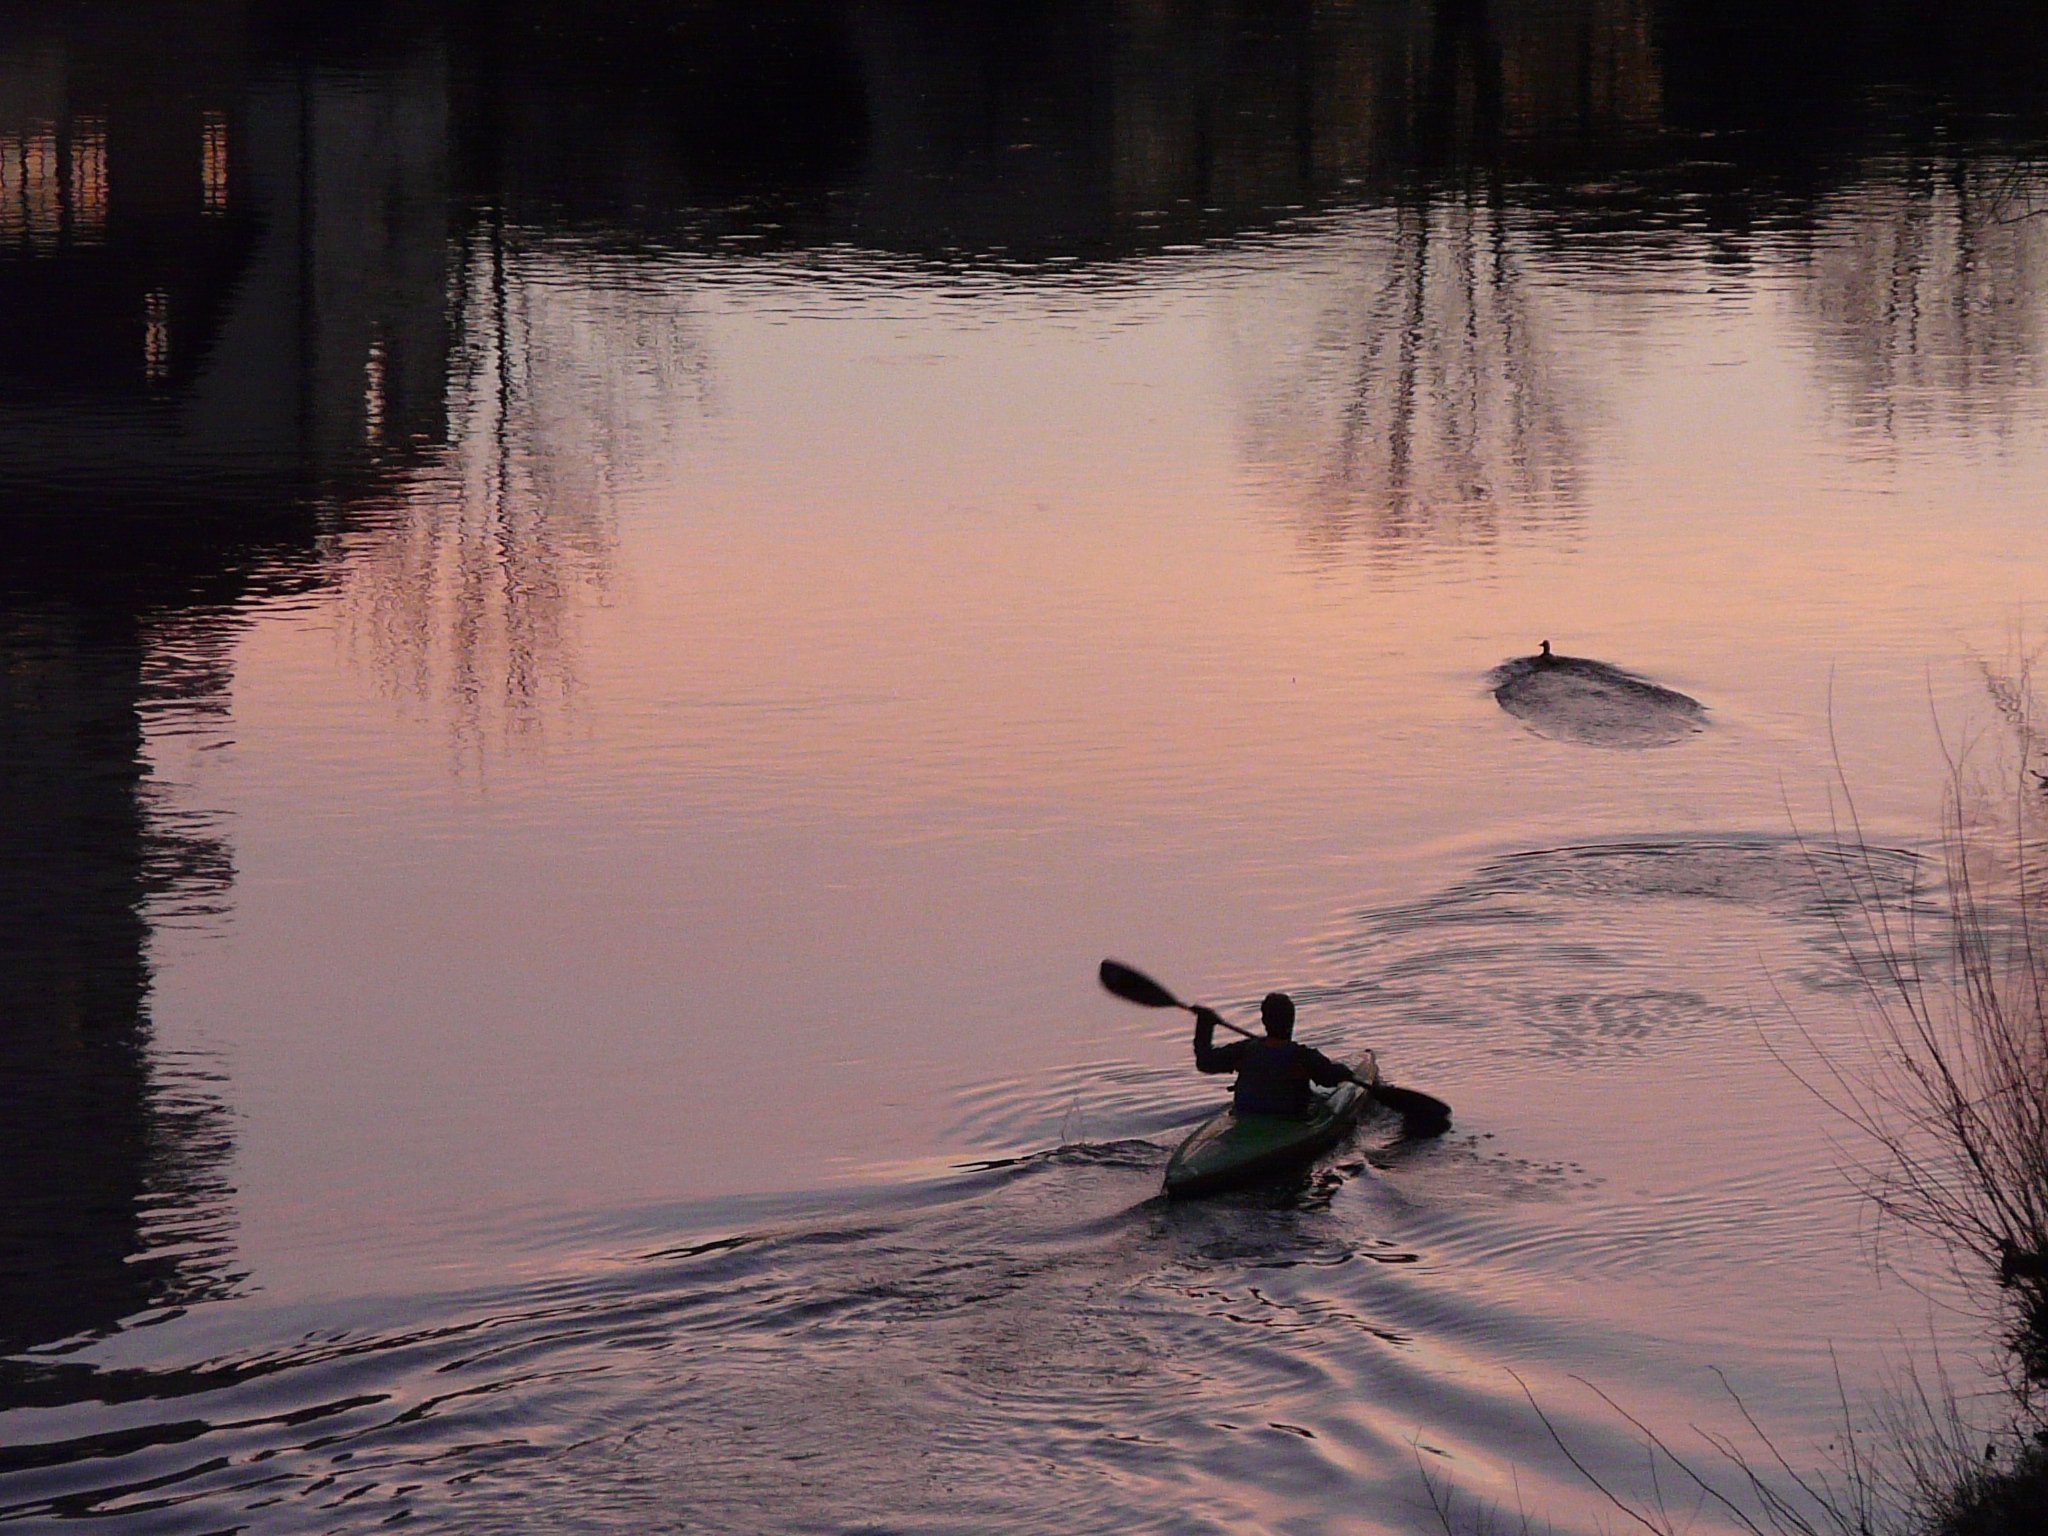
water, sunset, boat, morning, lake, river, evening, paddle, reflection, romance, rest, kayak, duck, boating, rowing, silent, water bird, mirroring, canoeing, kayakers, atmospheric phenomenon, ducks geese and swans, abenstimmung